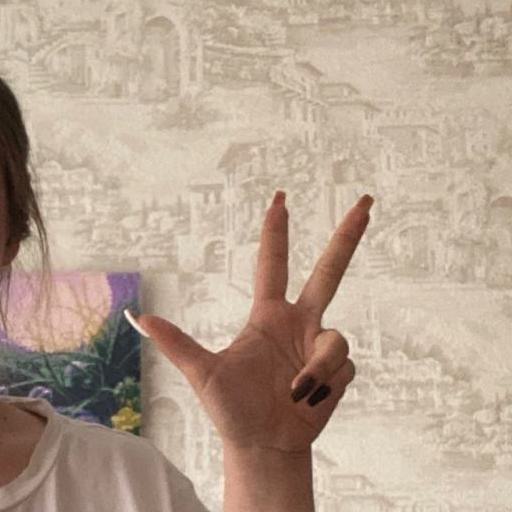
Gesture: three2